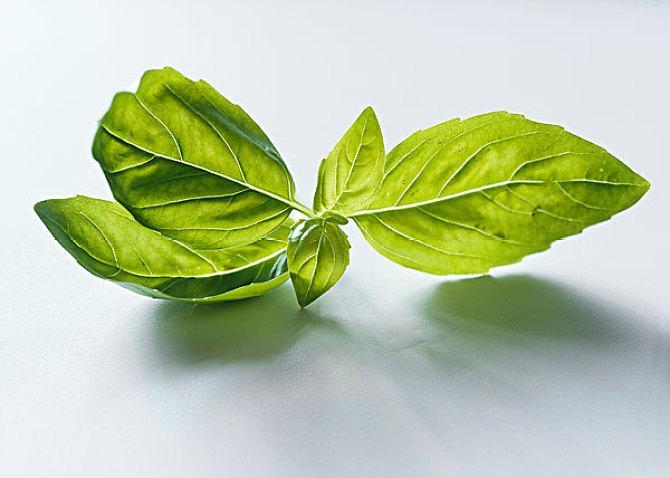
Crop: unknown
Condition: basil